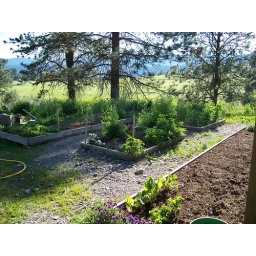
The beds in front of the school house